Old Naini Bridge

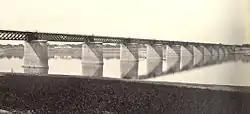
Old Naini Bridge captured by Samuel Bourne, in the 1860s

The Old Naini Bridge is one of the longest and oldest bridges in India, located in Prayagraj. It is a double-decked steel truss bridge which runs across the Yamuna river in the southern part of the city. The bridge runs north–south across the Yamuna river connecting the city of Prayagraj to the neighbouring area of Naini. Its upper deck has a two lane railway line which connects Naini Junction railway station to Allahabad Junction railway station, while the lower deck has successfully been facilitating roadway services since 1927.